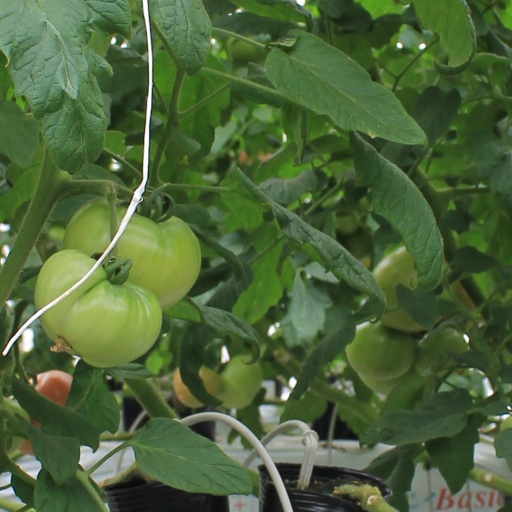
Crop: tomato